Arden family

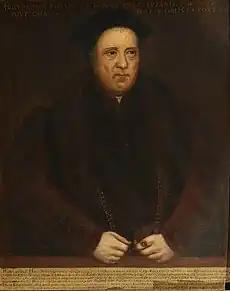
The Ardens mary an heiress of Sir Rowland Hill, publisher of the Geneva Bible

The Arden family is an English gentry family that can be traced back in the male line to Anglo-Saxon landholders who managed to maintain status after the 1066 invasion of England by the Normans of France.